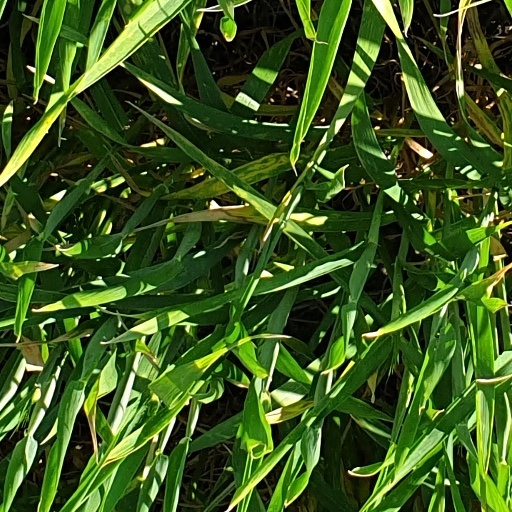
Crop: wheat